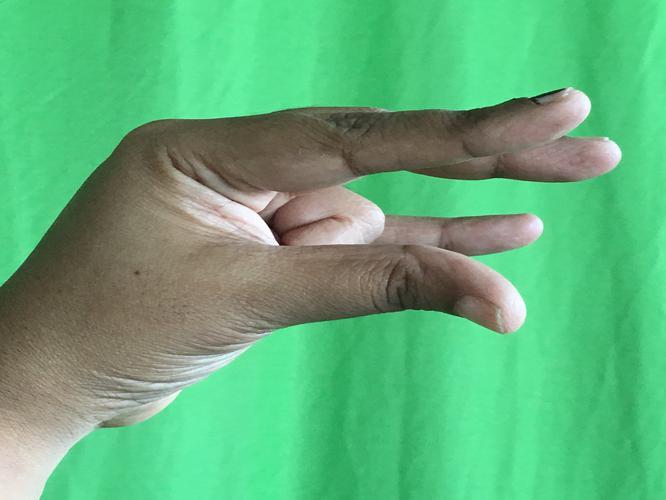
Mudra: Kangulam
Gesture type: single_hand